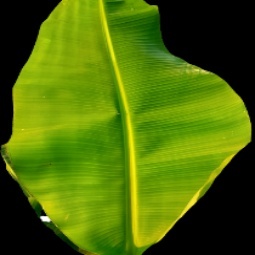
Label: Zinc